Carolina Central Railroad

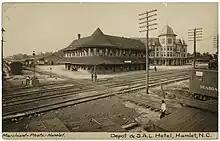
Seaboard Air Line Hamlet Passenger Depot in 1912.

The Seaboard Air Line Railroad operated the line as their Wilmington Subdivision east of Hamlet and as their Monroe Subdivision west of Hamlet to Rutherfordton. The branch to Caroleen was known as the Caroleen Subdivision. The line would be the Seaboard Air Line's only route to the port city of Wilmington, which by then was the headquarters and a major hub of their main competitor, the Atlantic Coast Line Railroad.